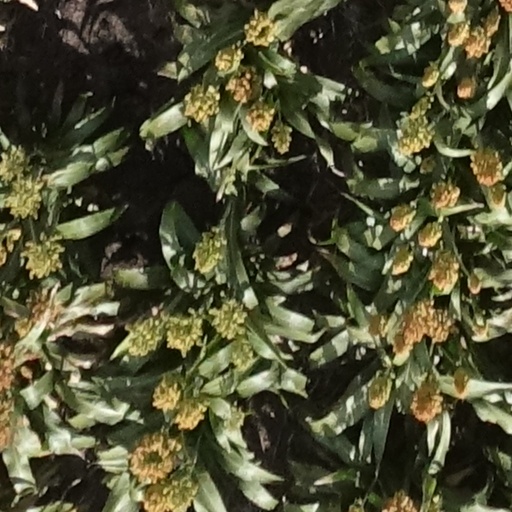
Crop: sorghum